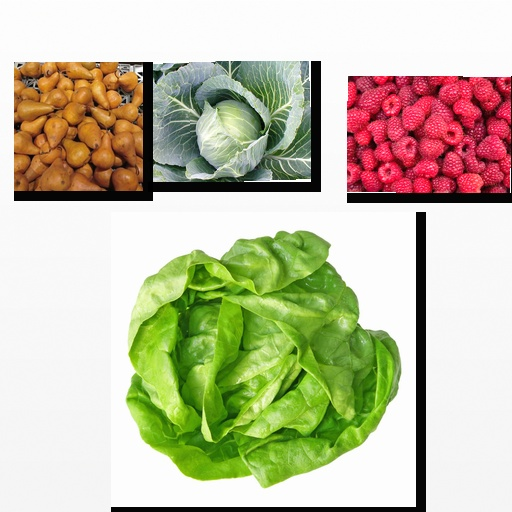
Food items: lettuce, raspberry, cabbage, pear